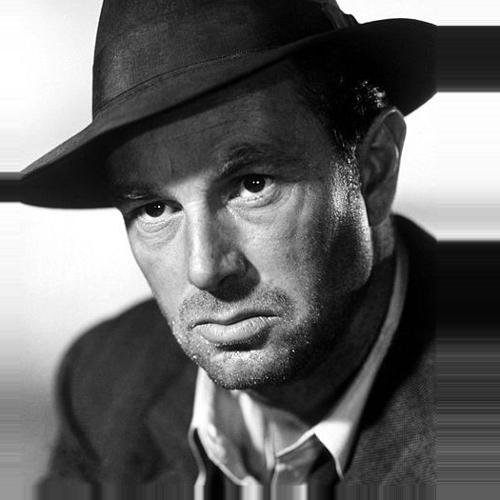
Age: 33